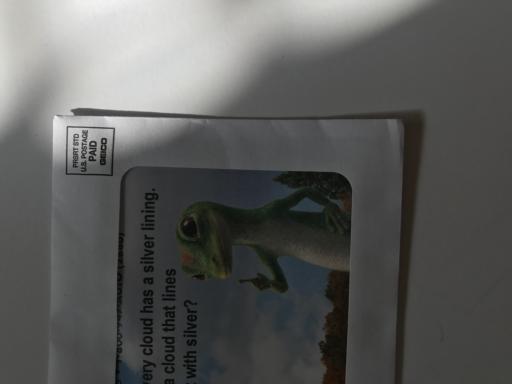
Label: paper